Druze in Israel

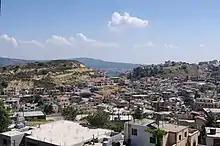
Majdal Shams: the largest Druze town in the Golan Heights

There are four Druze villages in the Israeli-annexed portion of the Golan Heights—Majdal Shams, Mas'ade, Buq'ata, and Ein Qiniyye—in which 23,000 Druze live. As of 2012, most of the Druze residents of the Golan Heights considered themselves to be Syrians and refused to take Israeli citizenship, instead holding Israeli permanent resident status, and in place of an Israeli passport used an Israel-issued laissez-passer document for travelling abroad, on which the citizenship paragraph is left empty. However, the onset of the Syrian civil war and the Syrian regime's massacres of Druze minorities have shifted their loyalty toward Israel. In the early 2020s, there was a significant increase in applications for Israeli citizenship.